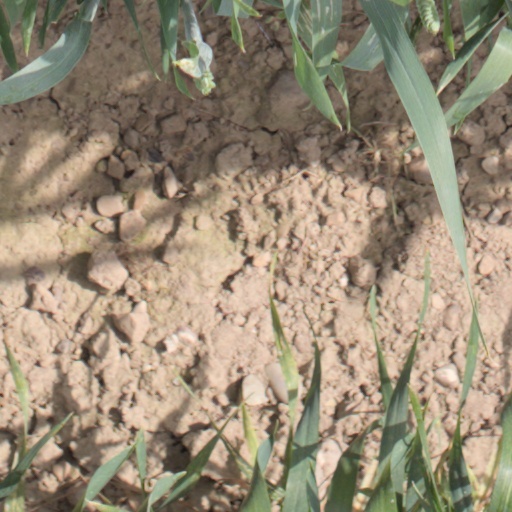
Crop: wheat